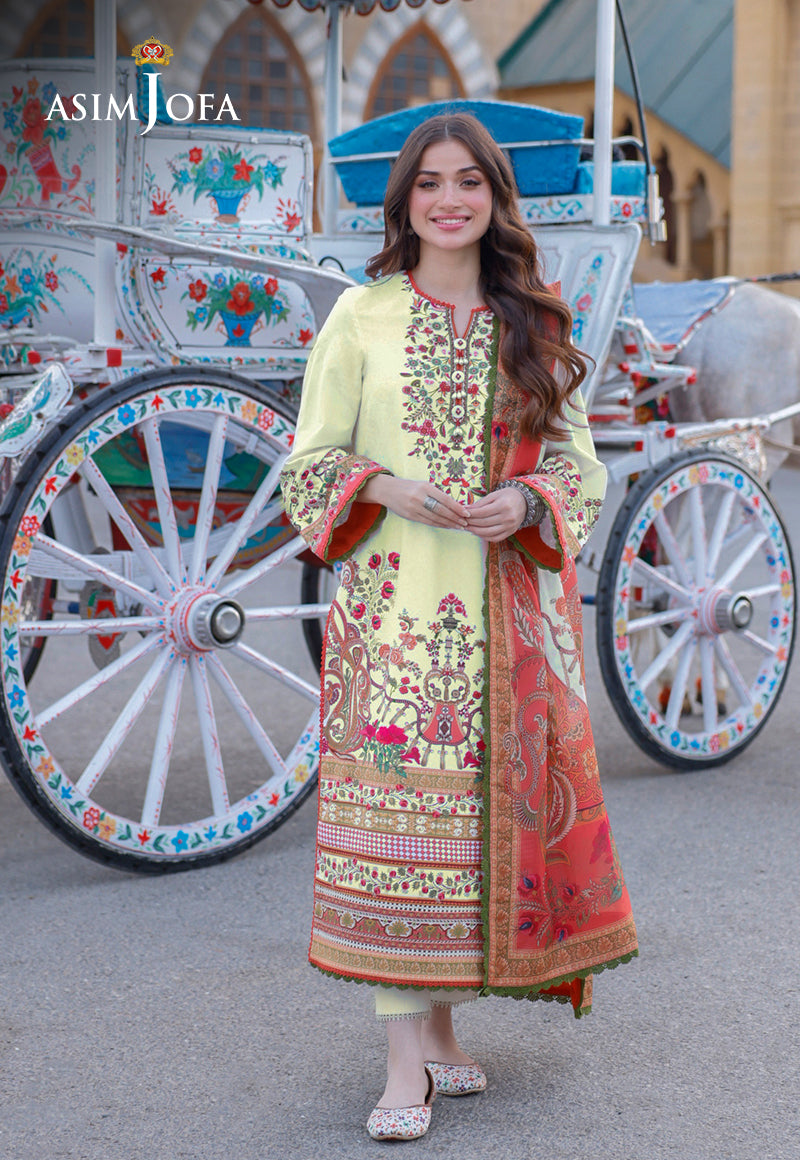
yellow multi embroidered salwar suit